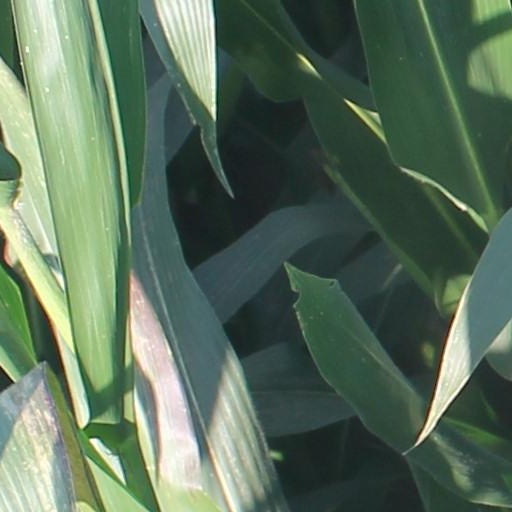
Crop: maize; corn